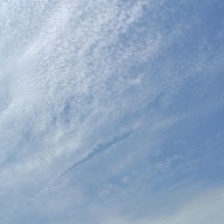
Cloud type: Cirrocumulus